Eleanor of Aquitaine

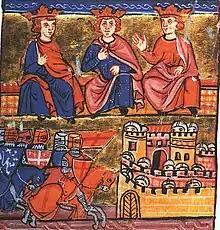
Illustration showing Conrad, Louis and Baldwin at the Council of Acre

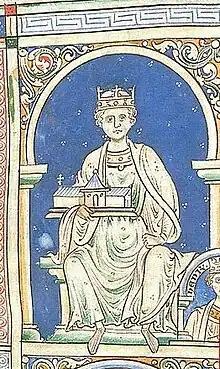
Henry II of England, drawn by Matthew Paris

In Antalya, the crusaders found there was a limited number of ships available, and those that were required more money than they were willing to pay. Consequently, the royal party sailed from the port with a relatively small group of followers, arriving in Antioch on 19 March, well behind schedule. The remainder attempted to complete the journey with great hardship and much loss, only about half of them completing the journey.